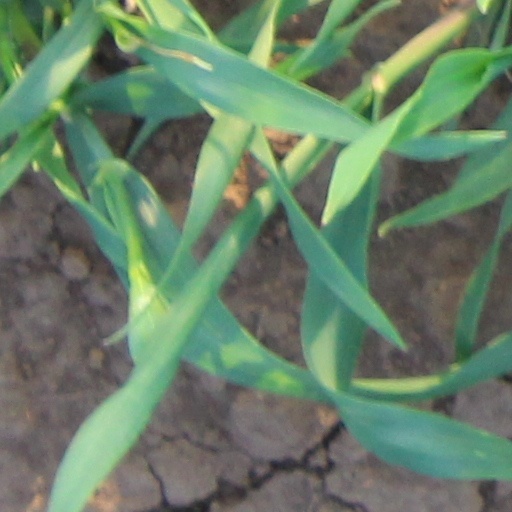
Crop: wheat